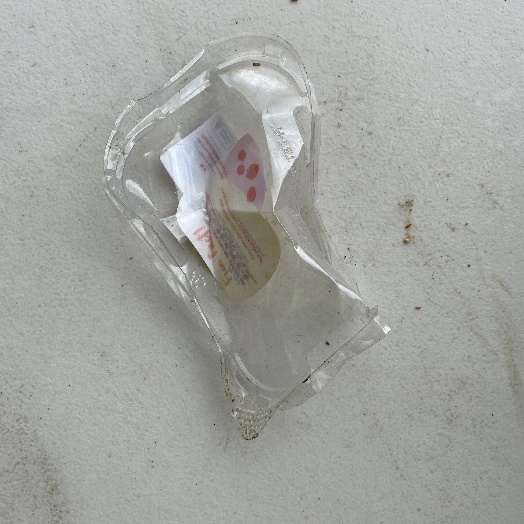
Label: Plastic